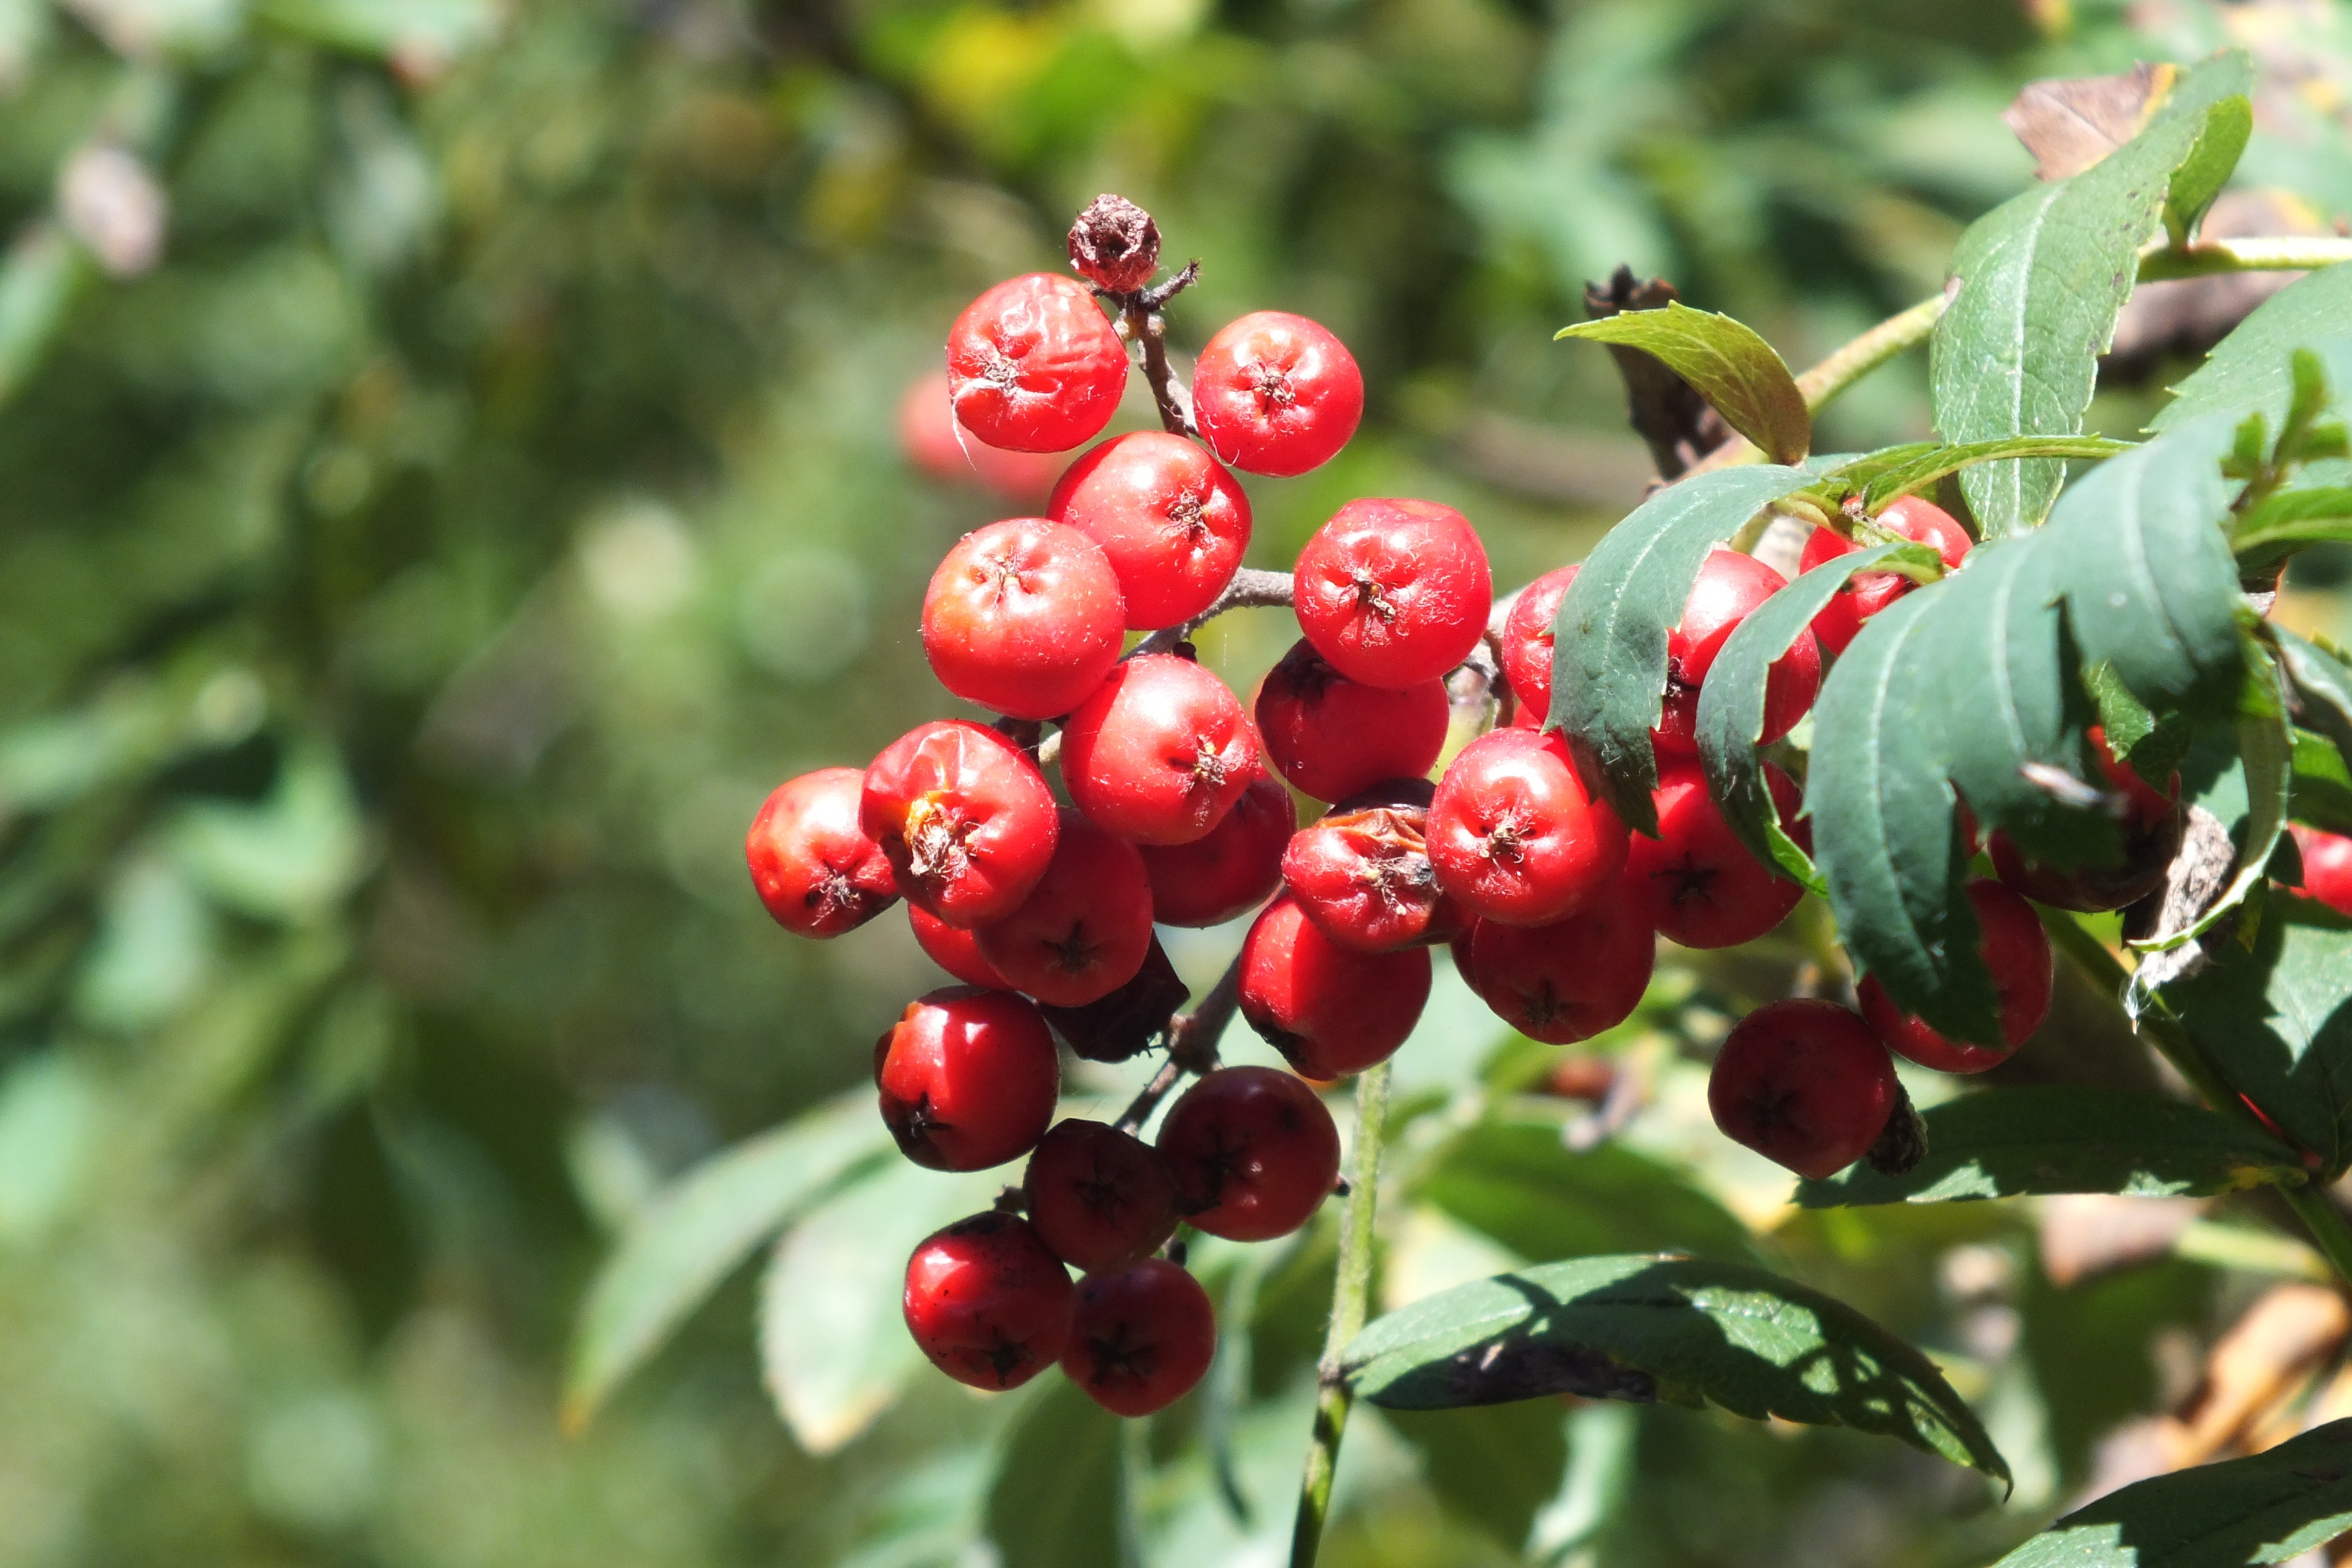
tree, plant, fruit, berry, leaf, flower, ripe, food, ingredient, produce, natural, evergreen, fresh, agriculture, juicy, healthy, flora, delicious, health, holly, berries, nutrition, shrub, tasty, vegetarian, viburnum, raw, rowan, diet, hawthorn, organic, rose hip, nutritious, sorbus, flowering plant, currant, chokecherry, lingonberry, huckleberry, chokeberry, woody plant, land plant, aquifoliaceae, aquifoliales, schisandra